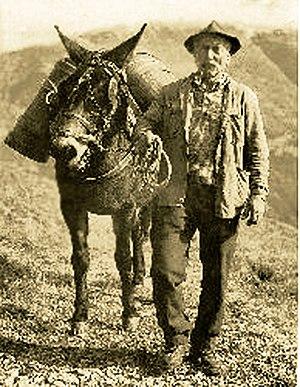
Transport du vin du Diois par mulet et en tonnelet au début du XXe siècle
La clairette de Die est un vin effervescent d'appellation d'origine contrôlée du vignoble de la vallée du Rhône et plus exactement de la vallée de la Drôme.
Le châtillion-en-diois est un vin d'appellation d'origine contrôlée produit dans la haute vallée de la Drôme autour de Châtillon-en-Diois, dont le vignoble produit des vins rouges et blancs.